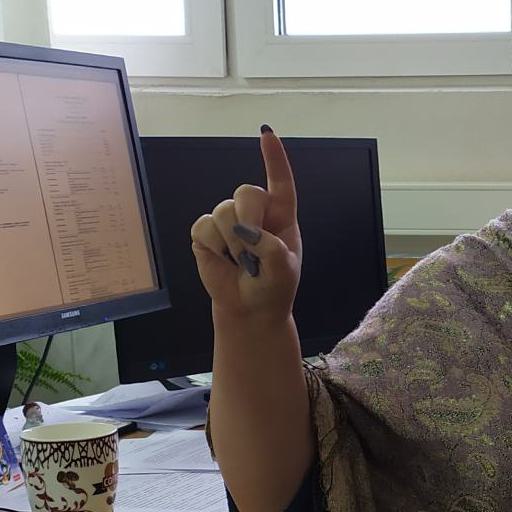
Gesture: one